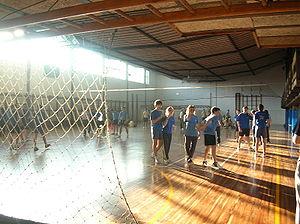
Alejandro de la Sota Martínez, né à Pontevedra le 20 octobre 1913 et décédé le 14 février 1996, était un architecte espagnol.